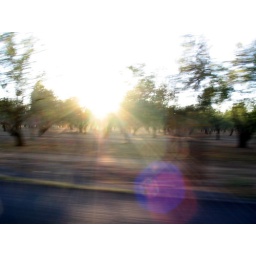
Nothing like some time alone in the car to clear your head. Windows down, music up!